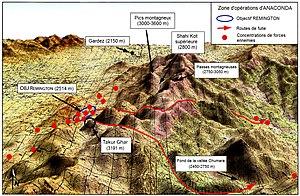
Version francophone de File:AnacondaAreaOfOperations.jpg
Le Princess Patricia's Canadian Light Infantry ou PPCLI, littéralement l'« Infanterie légère canadienne de la princesse Patricia », est l'un des trois grands régiments d'infanterie des Forces armées canadiennes.
En 2001, le Canada, sous le premier ministre libéral Jean Chrétien, rejoint une coalition menée par les États-Unis pour anéantir les Talibans et débusquer Al-Qaeda, en réponse aux attentats du 11 septembre 2001. Le Canada y envoie premièrement des forces spéciales et des groupes d'infanterie légère servant sous commandement américain, mais, dès 2003, contribue en envoyant des groupements tactiques au sein de la Force internationale d'assistance et de sécurité. Près de 40 000 soldats des forces canadiennes ont été déployés entre 2001 à 2014. Il y a eu 159 morts parmi-ceux-ci, 123 étaient dus à des circoncstances hostiles, y compris 95 décès en raison d'engins explosifs improvisés ou de mines terrestres, 21 décès à cause de tirs de RPG, arme de petit calibre ou des tirs de mortiers, 11 décès lors d'attentats-suicide et un mort en tombant d'une falaise durant une opération de combat. Il y a eu 22 morts dans des accidents non relié aux combats, sept en raison de tirs amis, six dans des accidents de véhicules, deux dans un accident d'hélicoptère, deux décès dans une chute accidentelles, deux morts dans des coups de feu accidentels, un suicide et deux décès non spécificés.
L'opération Anaconda est une opération dirigée par les États-Unis dans le but de détruire les forces talibanes dans la vallée de Shahi Kot dans la province de Paktia, en Afghanistan. Elle constitue les premiers combats de grande ampleur depuis les offensives de novembre 2001 qui ont vu la chute du pouvoir taliban. L'opération se déroule du 1ᵉʳ au 18 mars 2002.